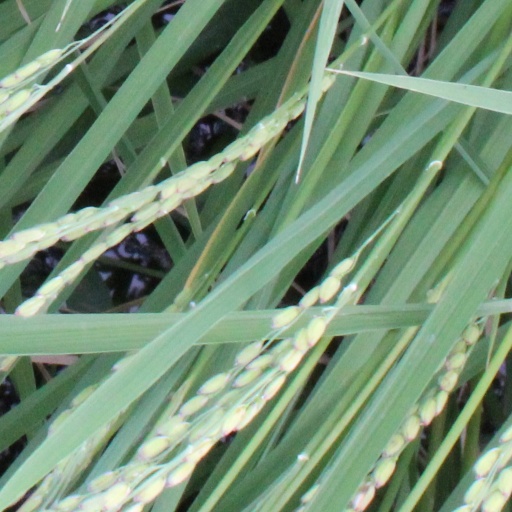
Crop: rice